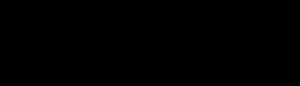
La réaction de Paternò-Büchi nommée d'après Emanuele Paternò et George Hermann Büchi qui ont établi sa forme et son utilité, est une réaction photochimique qui forme des cycles oxétanes par réaction d'un groupe carbonyle et d'un alcène.